Giovanni Caselli

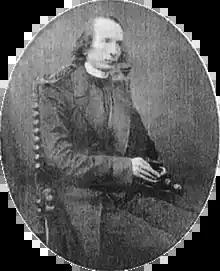
Giovanni Caselli

Giovanni Caselli (8 June 1815 – 25 April 1891) was an Italian priest, inventor, and physicist. He studied electricity and magnetism as a child which led to his invention of the pantelegraph (also known as the universal telegraph or all-purpose telegraph), the forerunner of the fax machine. The world's first practical operating facsimile machine ("fax") system put into use was by Caselli. He had worldwide patents on his system. His technology idea was further developed into today's analog television.